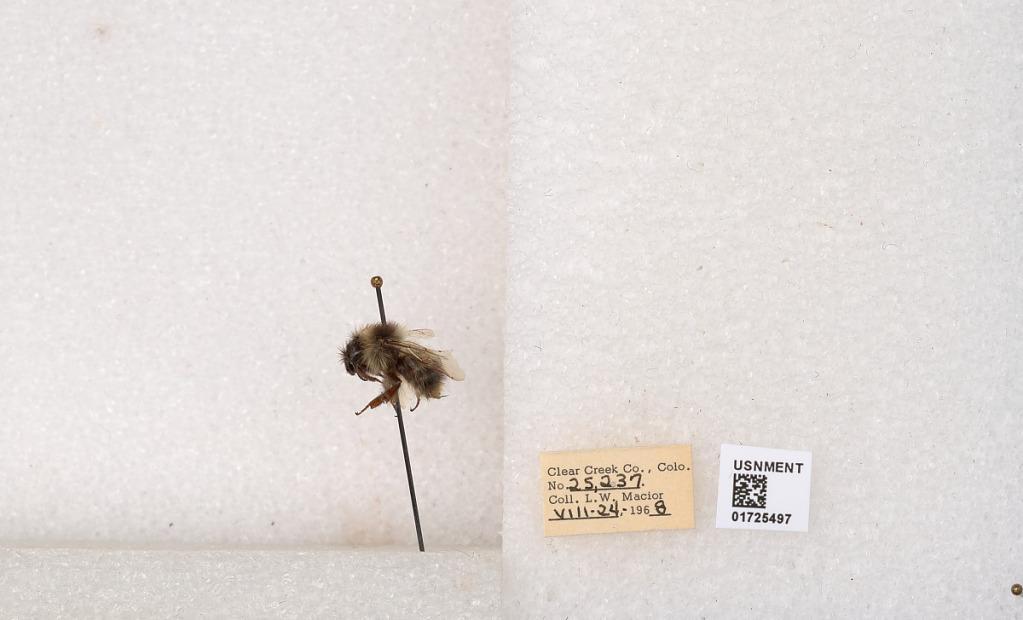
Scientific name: Bombus kirbyellus
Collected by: L. Macior
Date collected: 1968-8-24
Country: United States
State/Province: Colorado
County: Clear Creek
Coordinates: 39.6891, -105.644